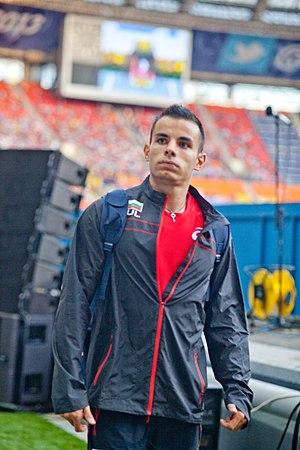
Denis Dimitrov est un athlète bulgare, spécialiste du 100 m.